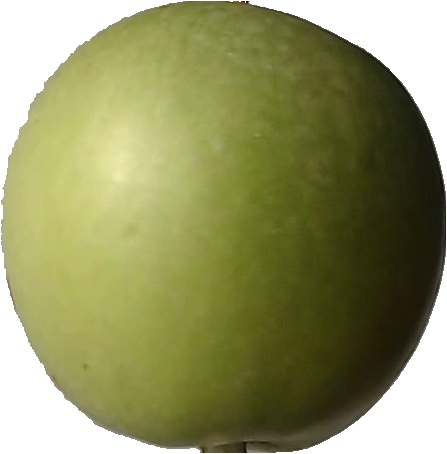
Label: apple_granny_smith_1